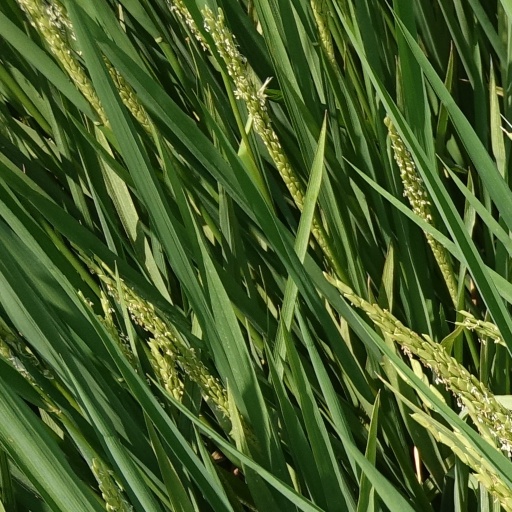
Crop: rice